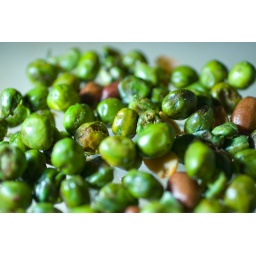
Fried Peas in a glass bowl